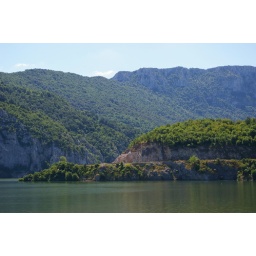
Green hills, blue sky and the Danube, in Romania!